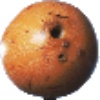
Label: Granadilla 1